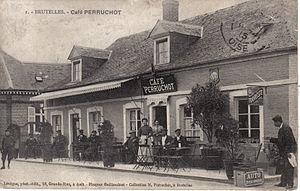
carte postale ancienne de Brutelles. Українська: Кафе Перюшо на старій поштівці.
Brutelles est une commune française située dans le département de la Somme en région Hauts-de-France.